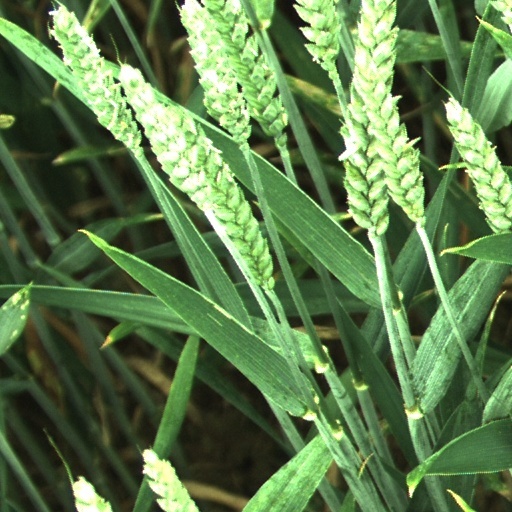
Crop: wheat